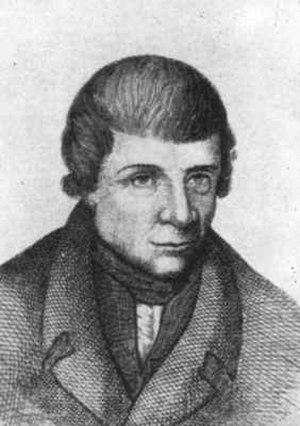
Bonaventura Furlanetto est un compositeur, maître de chapelle et pédagogue italien. De son vivant, on lui avait attribué également le surnom de Musin.